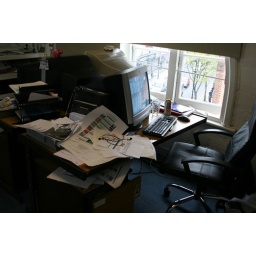
the tidiest desk in the office